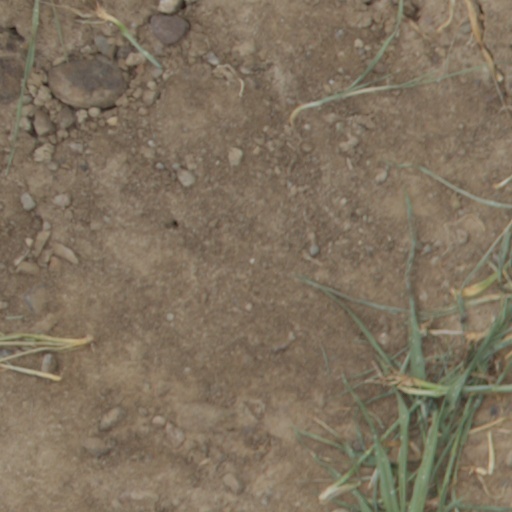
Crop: wheat